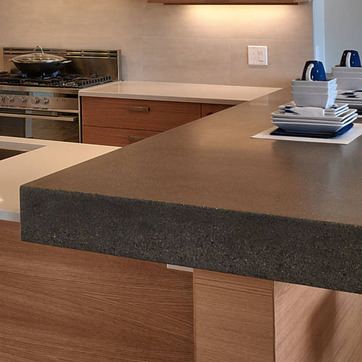
Material: polishedstone